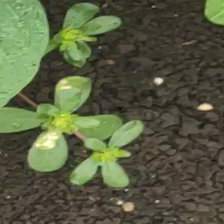
Weed species: Moti_dudhi(Euphorbia_geneculata_L)